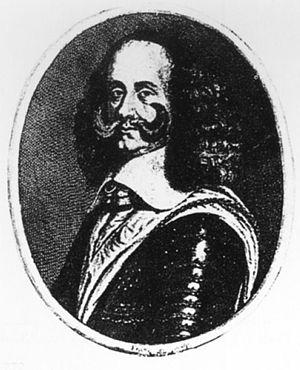
Joseph de Margarit de Biure, marquis d'Aguilar, est un général catalan au service de la France, il fut nommé gouverneur de Catalogne par Louis XIII en 1641. On lui doit notamment le maintien de Barcelone sous l'influence française jusqu'en 1652.